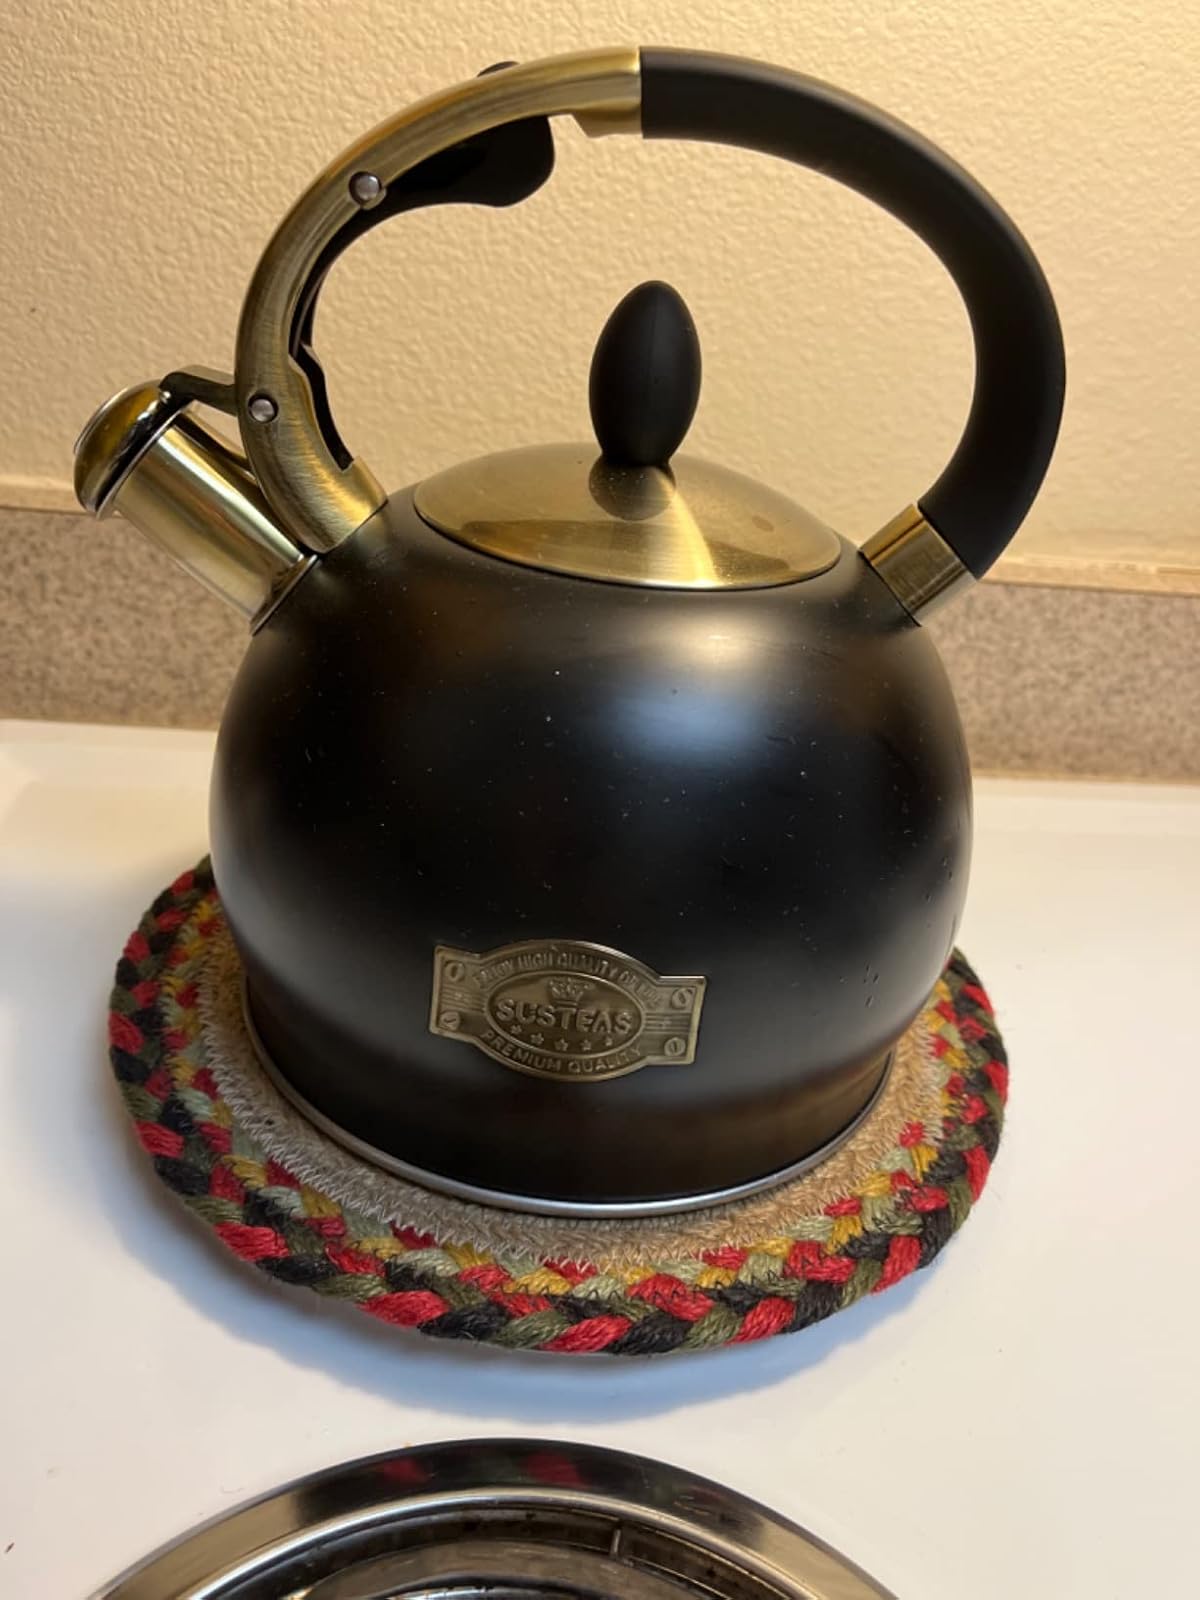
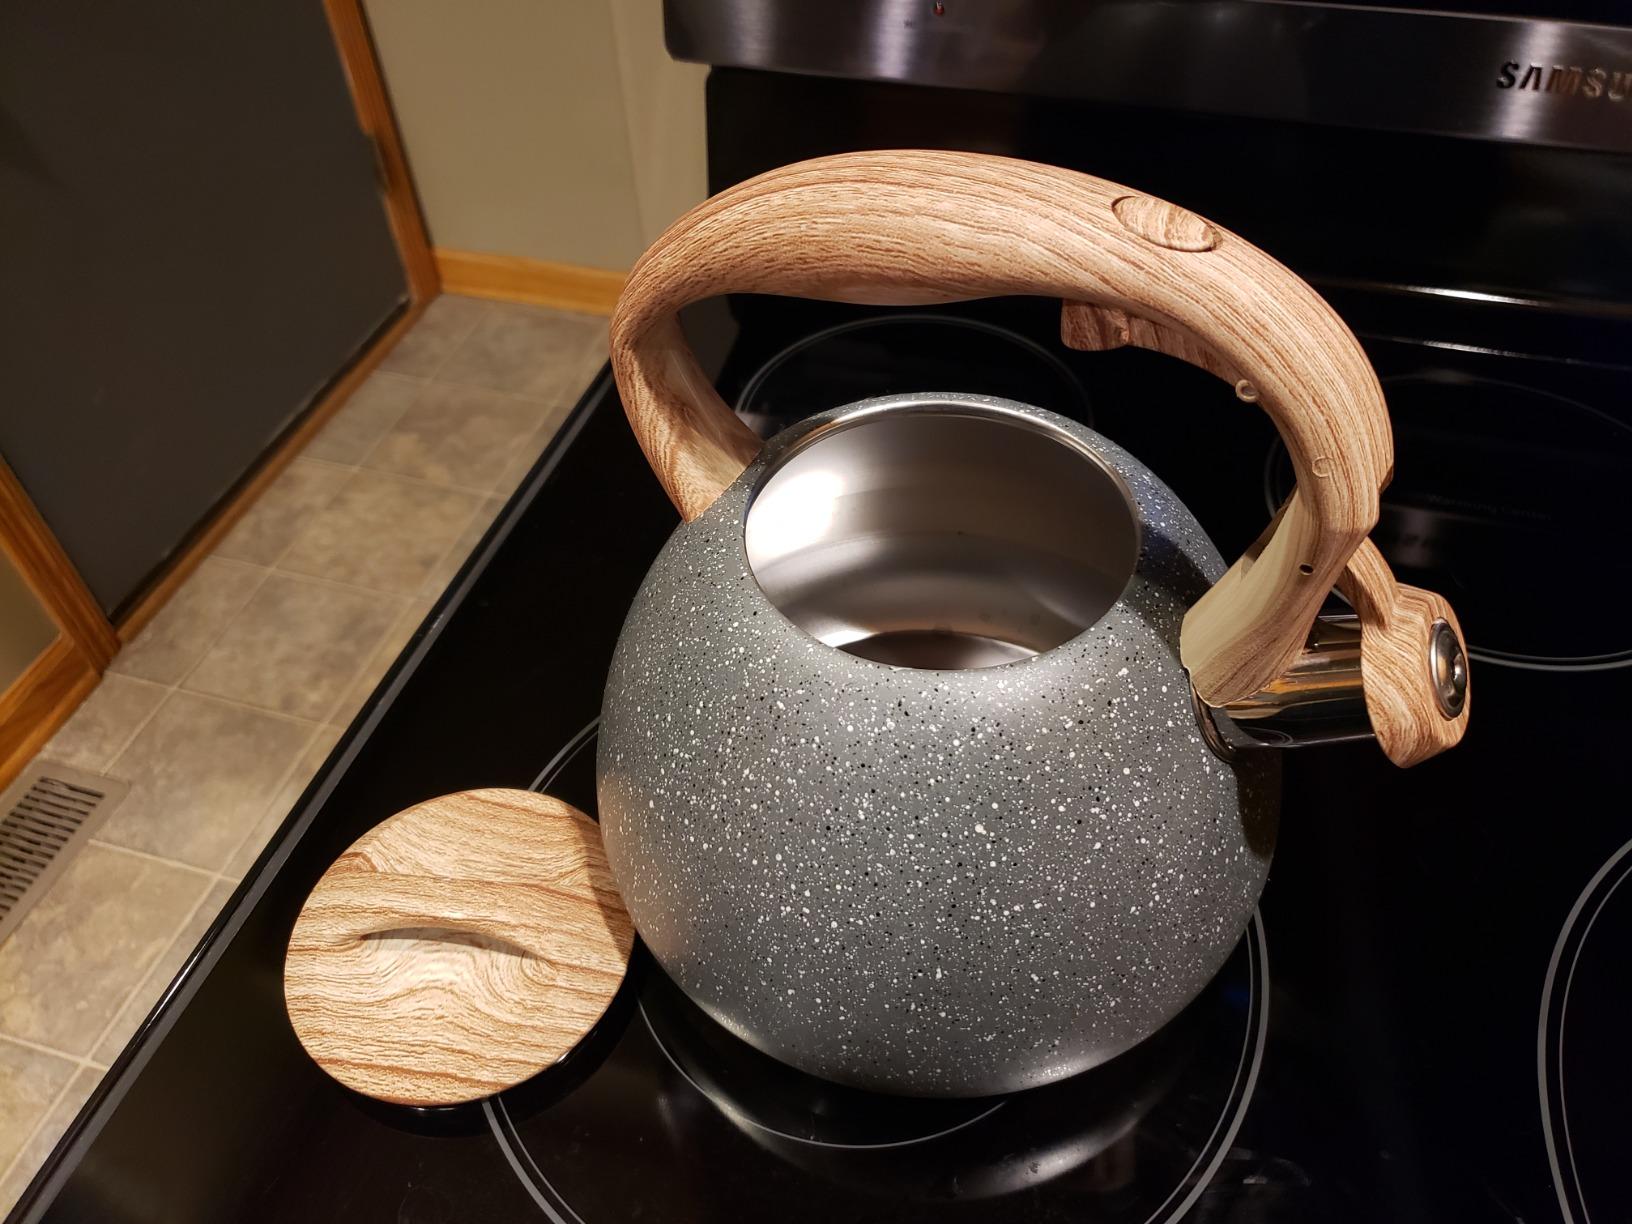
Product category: items_kettle
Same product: no